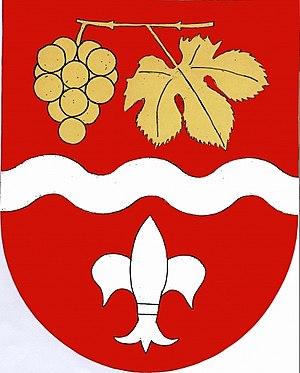
Podmolí est une commune du district de Znojmo, dans la région de Moravie-du-Sud, en République tchèque. Sa population s'élevait à 168 habitants en 2019.